Sky position (RA, Dec in degrees): 163.883, 1.825
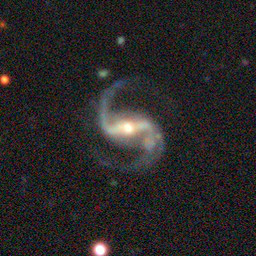
Galaxy morphology: Barred Spiral Galaxies